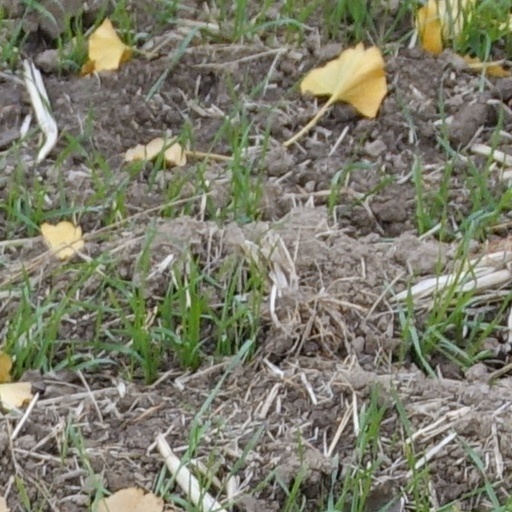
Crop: wheat